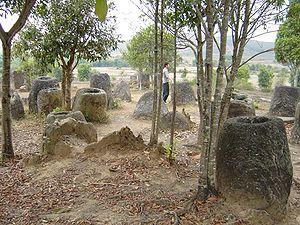
La plaine des Jarres est une région du nord du Laos située dans la province de Xieng Khouang, remarquable par la présence de champs d'imposantes jarres de pierre antiques, dont la signification et l'origine ne sont pas encore totalement élucidées. Elle s'étend sur une superficie d'environ 1 000 km².